Sethu (film)

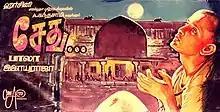
Theatrical release poster

Sethu is a 1999 Indian Tamil-language romantic drama and tragedy film, written and directed by Bala in his debut. The film stars Vikram and Abitha. The score and soundtrack were composed by Ilaiyaraaja, with cinematography by R. Rathnavelu and editing by Raghu Baabu.